Toronto Wolfpack

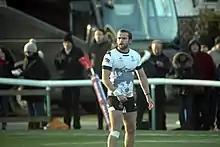
Liam Kay with the Wolfpack during a match in February 2018

The following season saw continued success by the Wolfpack; winning the league leaders shield in the championship competition. Following a round 4 defeat to London Broncos they put together an 18-game winning streak from March 2018 which was eventually broken with a home defeat to Featherstone Rovers in late July. They performed creditably in the Super 8s with five wins from seven games, defeating Super League sides Widnes Vikings and Leeds Rhinos. However, they fell short of automatic promotion on points difference and London Broncos beat the Wolfpack 4–2 at Lamport Stadium in the Million Pound Game, condemning the Wolfpack to another season in the Championship.